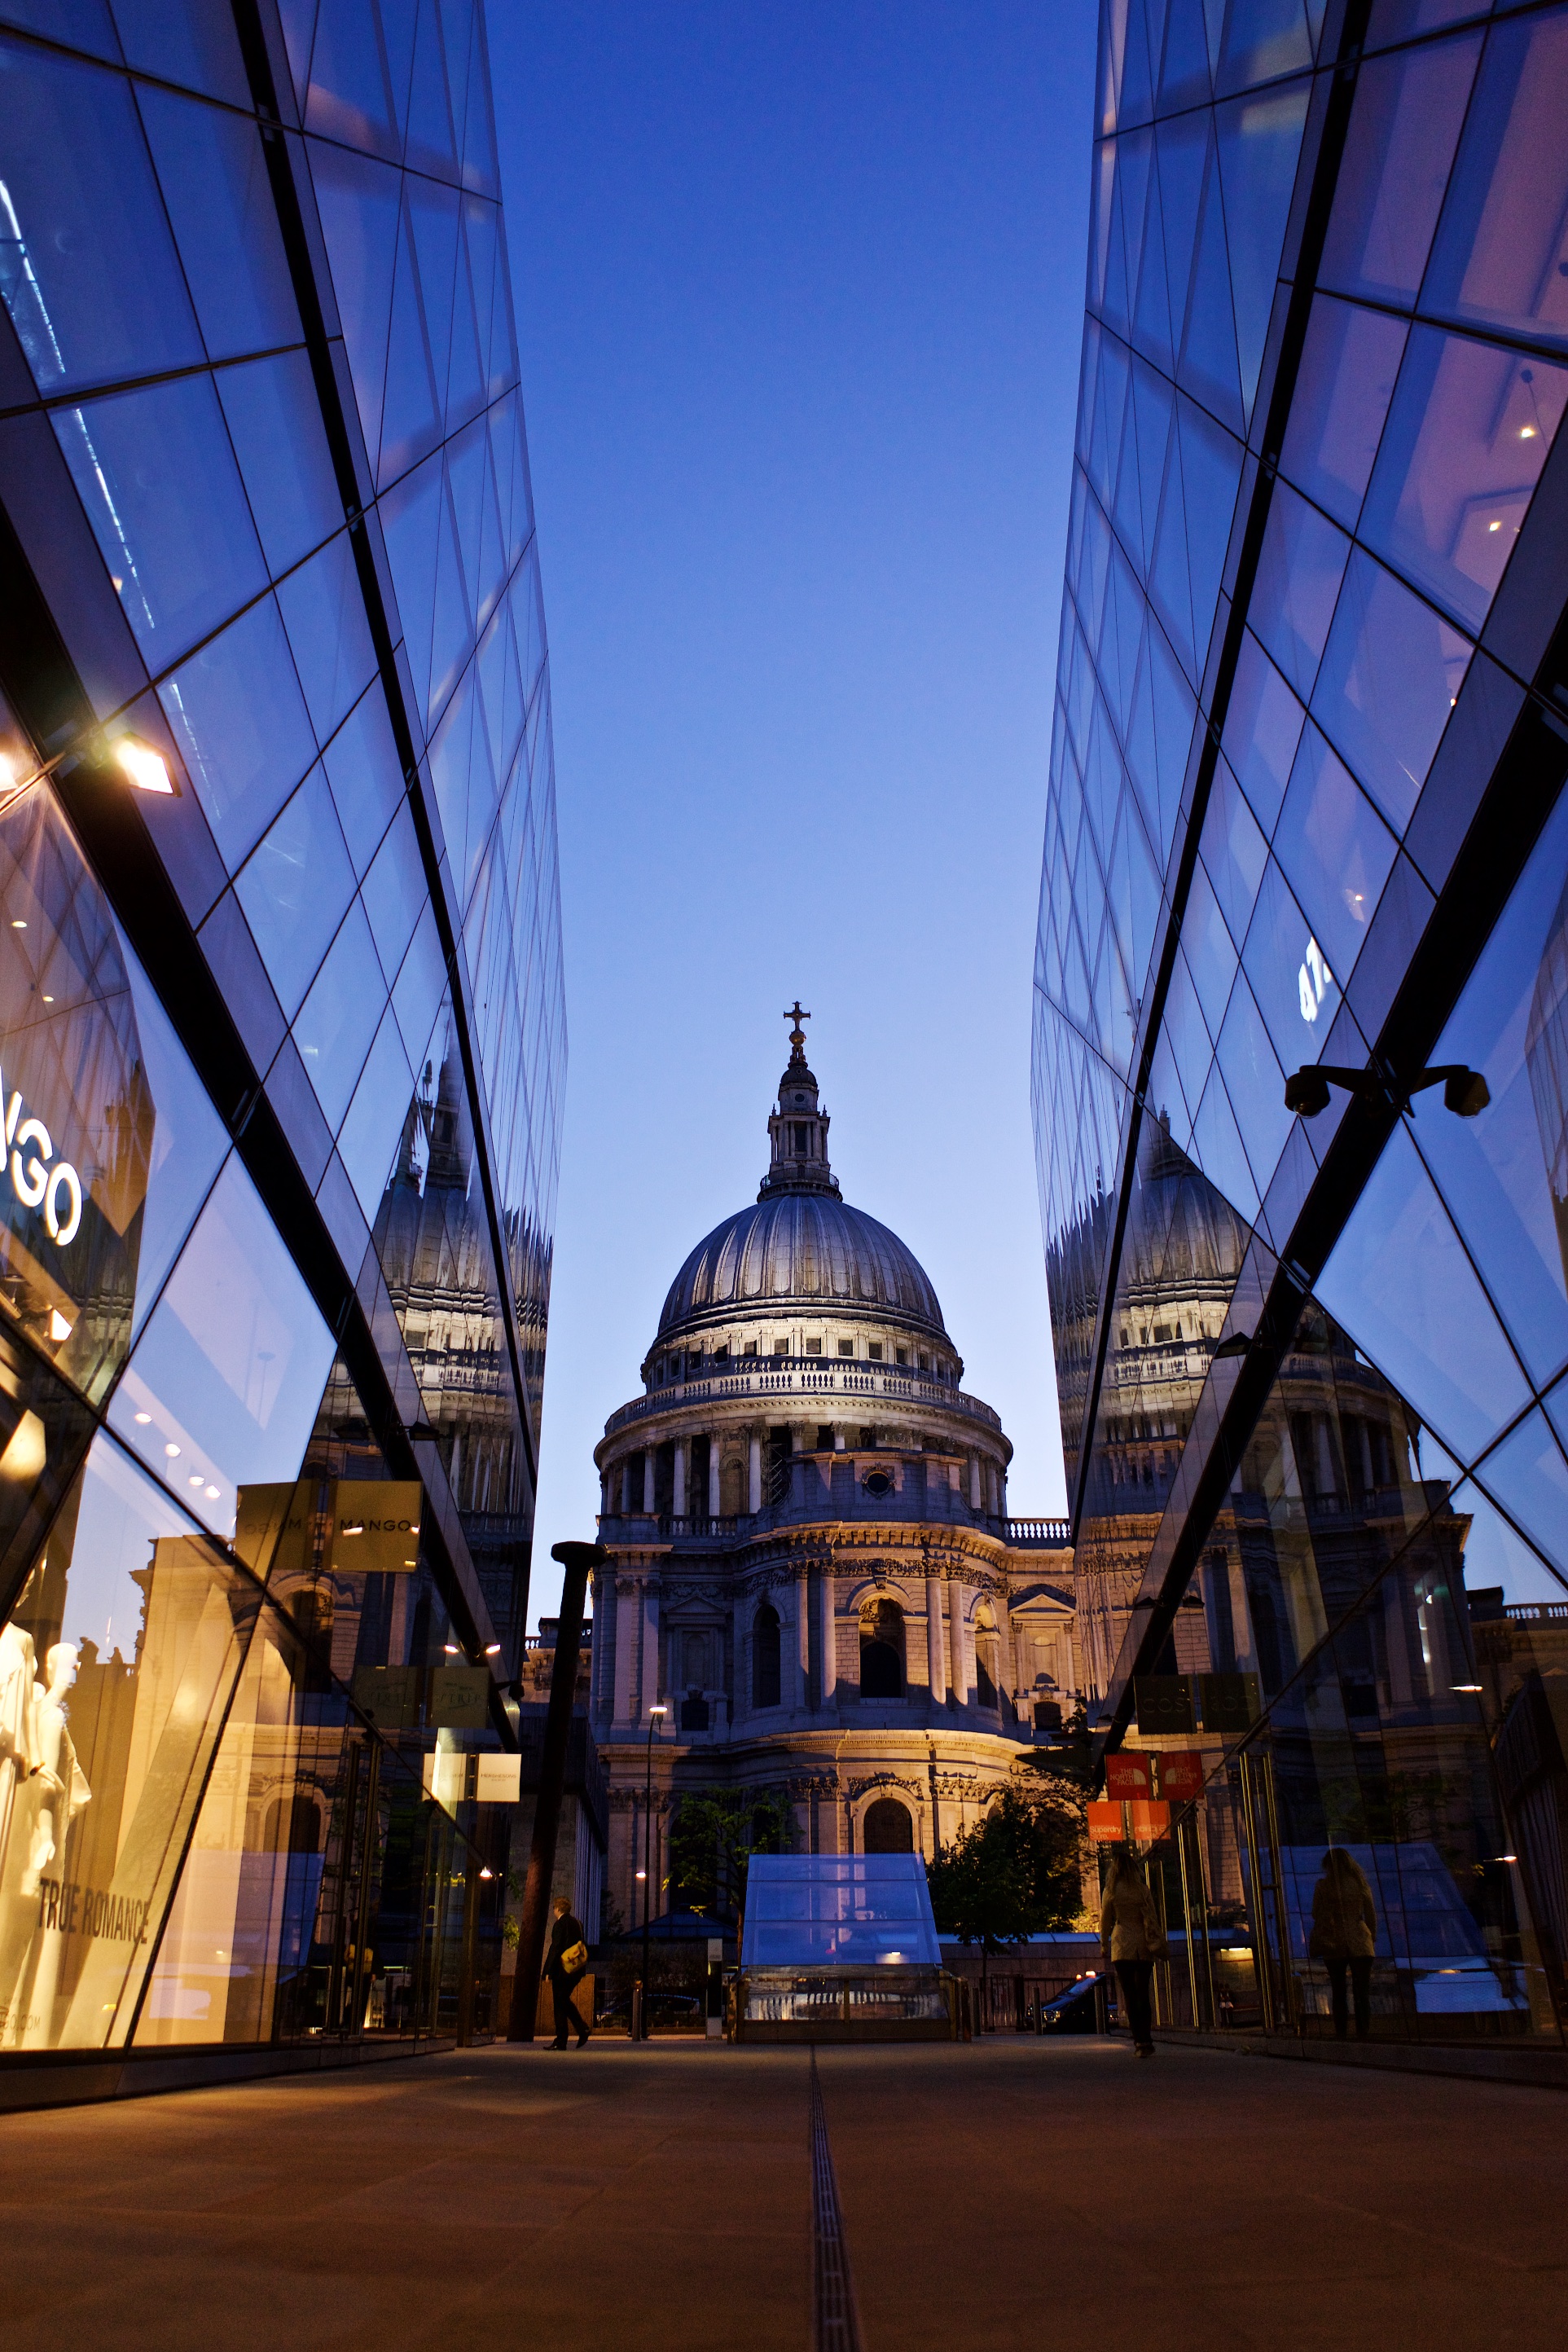
night, building, city, skyscraper, cityscape, downtown, dusk, evening, reflection, landmark, blue, church, cathedral, yellow, london, mirror, pov, sony, low, dome, a7, stpauls, metropolis, stpaulscathedral, lowpov, urban area